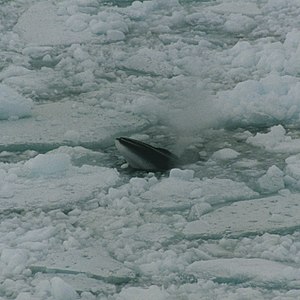
Hvalarter / Undergruppe Mysticeti: Bardehvaler / Familie Balaenopteridae: Finhvaler
Dette er en liste over hvalarter. Disse arter samles traditionelt i ordenen hvaler, men palæontologiske og molekylærgenetiske resultater fra de senere år understøtter entydigt at hvalerne er en undergruppe af de parrettåede hovdyr. Listen indeholder mere end 80 nulevende arter, inklusiv flere nyligt beskrevne, og inddelt i de to undergrupper tandhvaler og bardehvaler. Den kinesiste floddelfin er også medtaget, selv om den formentlig er uddød mellem 2005 og 2010.